Taiwan

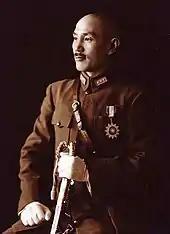
A Chinese man in military uniform, smiling and looking towards the left. He holds a sword in his left hand and has a medal in shape of a sun on his chest.

The colonial period was instrumental to the industrialization of the island, with its expansion of railways and other transport networks, the building of an extensive sanitation system, the establishment of a formal education system, and an end to the practice of headhunting. The resources of Taiwan were used to aid the development of Japan. The production of cash crops such as sugar greatly increased, and large areas were therefore diverted from the production of rice. By 1939, Taiwan was the seventh-greatest sugar producer in the world.